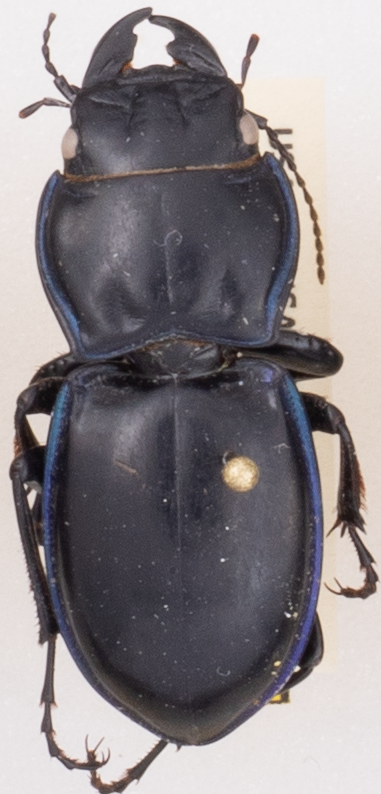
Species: Pasimachus elongatus
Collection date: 2019-06-17
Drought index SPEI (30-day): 0.746
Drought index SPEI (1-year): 1.69
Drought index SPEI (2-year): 0.26